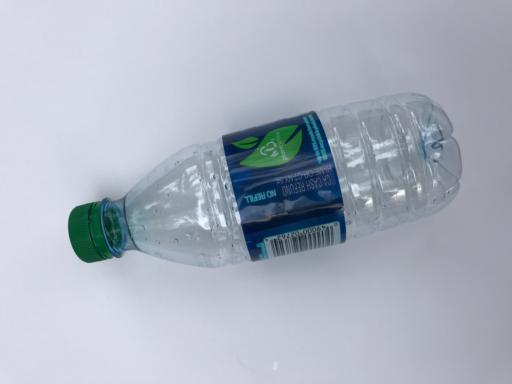
Waste category: plastic